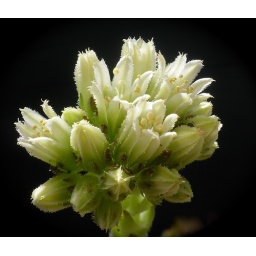
The little flower of the sempervivum , seen in my rock garden.